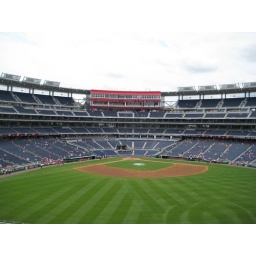
View towards home plate from the center field upper deck in Nationals Park, 05/24/09